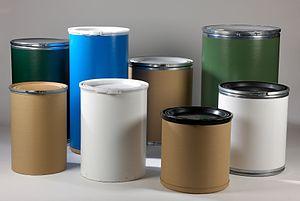
Les fûts fibre - on dit aussi fûts kraft ou fûts carton- sont des emballages de forme cylindrique, majoritairement réalisés en carton produit à partir de papier kraft, destinés au transport et à la manutention des marchandises en vrac et des produits industriels, par exemple :